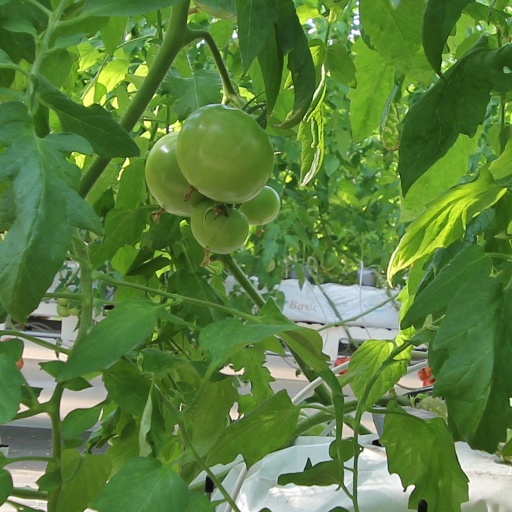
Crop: tomato